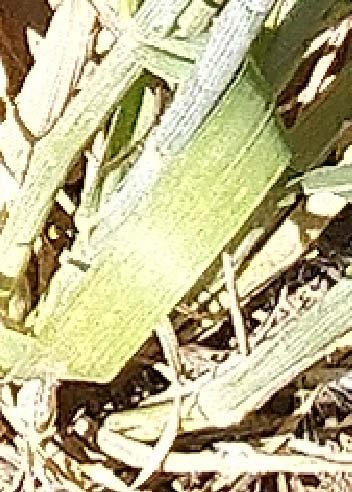
Label: Wheat___Healthy